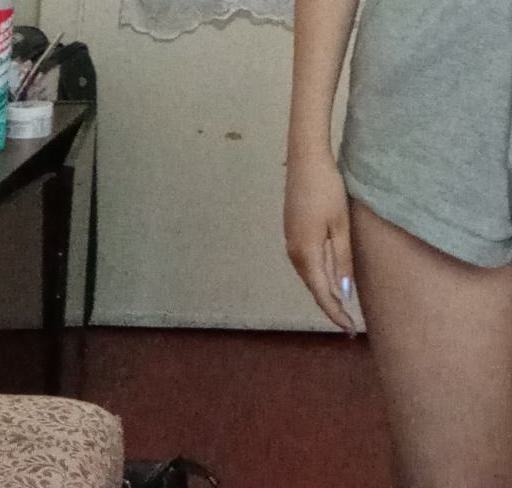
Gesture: no_gesture